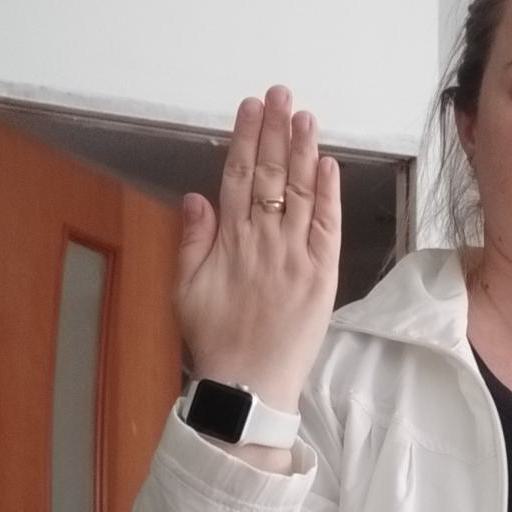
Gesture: stop_inverted